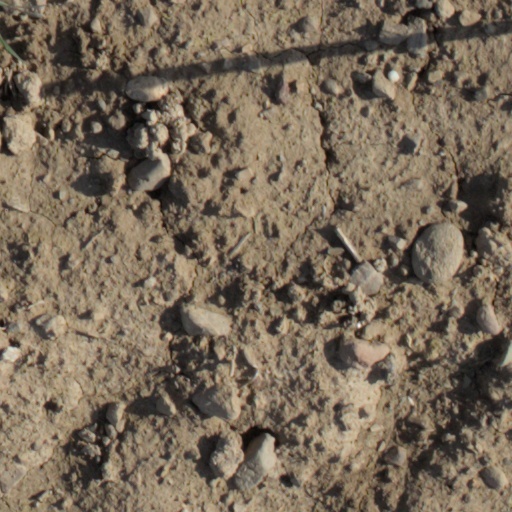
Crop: wheat